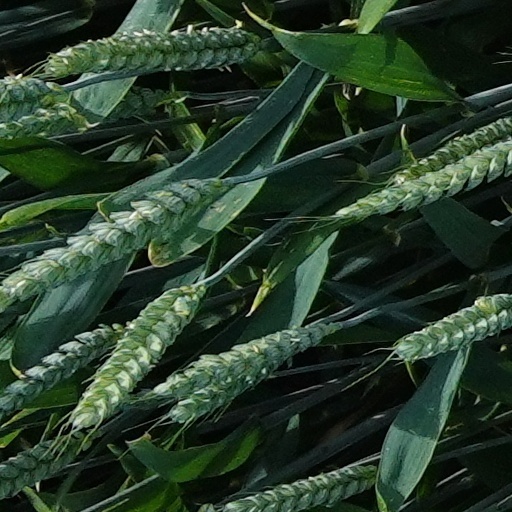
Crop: wheat